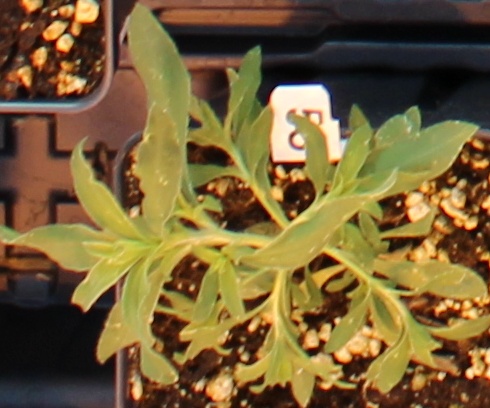
Label: Kochia